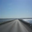
Label: road